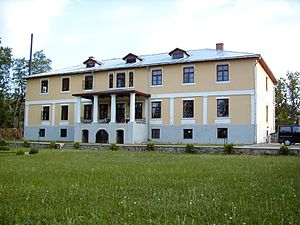
Cesvaines pagasts
Ejendom i Cesvaines pagasts
Cesvaines pagasts er en territorial enhed i Cesvaines novads i Letland. Pagasten havde 1.446 indbyggere i 2010 og 1.261 indbyggere i 2016 og omfatter et areal på 185,40 kvadratkilometer. Hovedbyen i pagasten er Cesvaine.